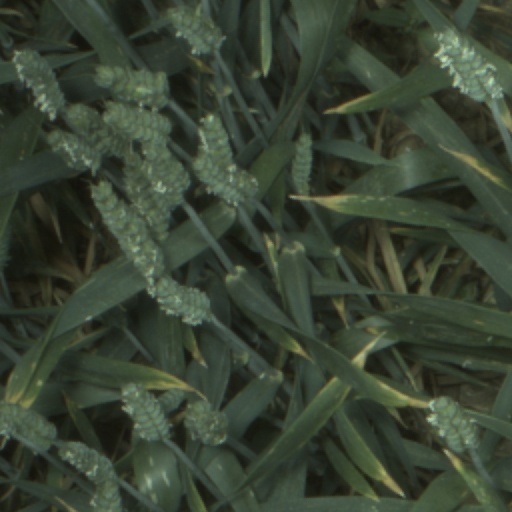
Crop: wheat